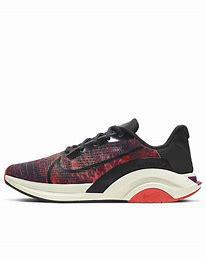
Brand: Nike
Model: Zoomx Superrep Surge